Willow (NES video game)

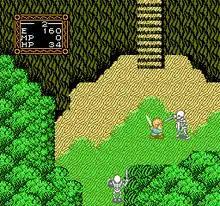
Gameplay screenshot.

The player takes the role of Willow Ufgood, who wages a battle against evil, wielding swords, shields, magic spells, and items to defeat enemies. Unlike the film and arcade game, Willow generally travels alone, only briefly meeting several other characters. The game contains some role-playing video game elements, as Willow gains experience and levels up from defeating enemies in real time combat. Rather than battery saving, it uses a password system to save the game. The game has no money system, and all items are found in the game.